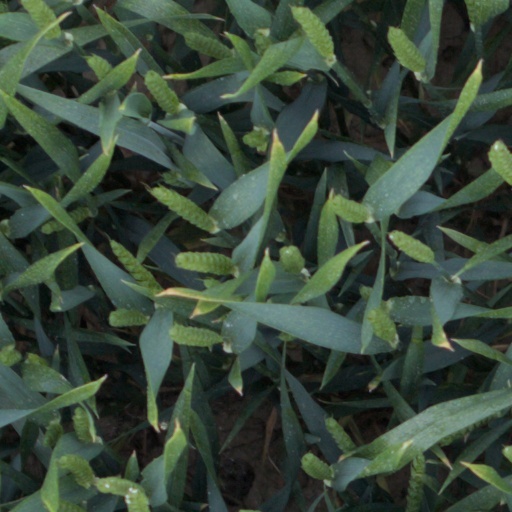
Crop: wheat